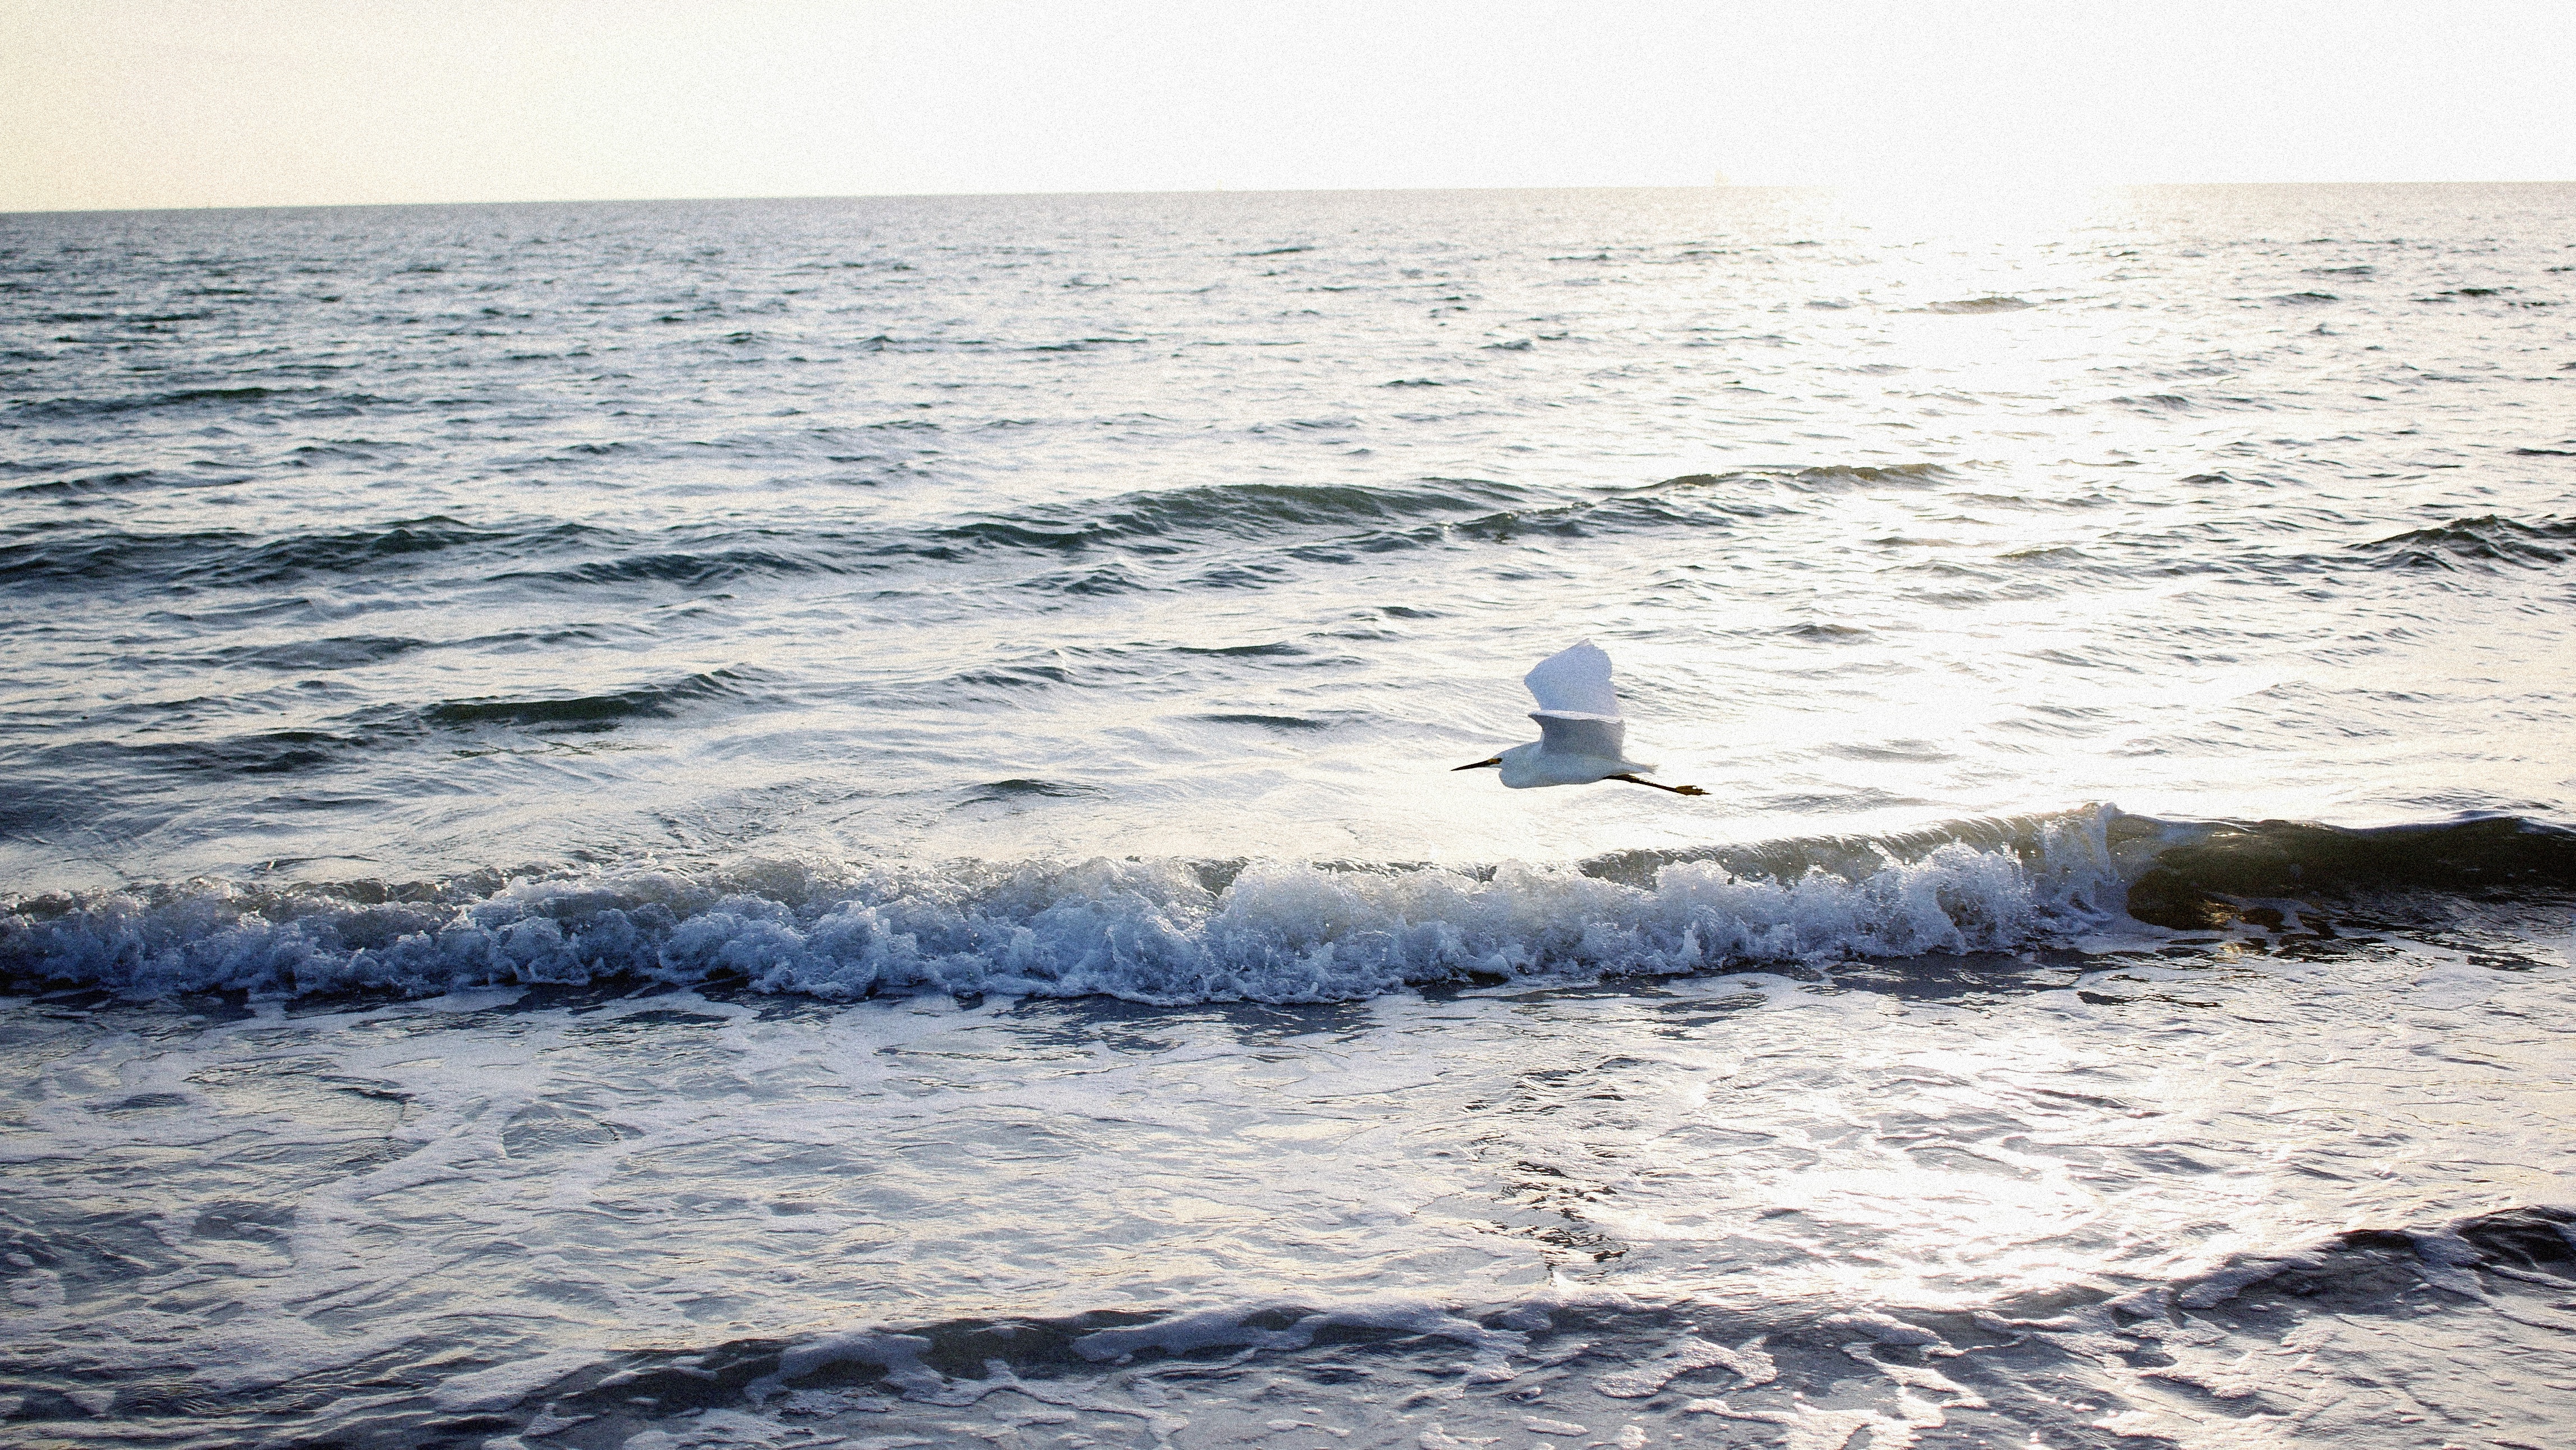
beach, sea, coast, water, sand, ocean, shore, wave, arctic, breakwater, arctic ocean, wind wave